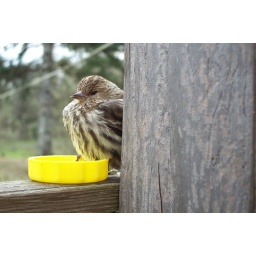
This little bird stopped by for a quick drink of rain water in a bottle cap.